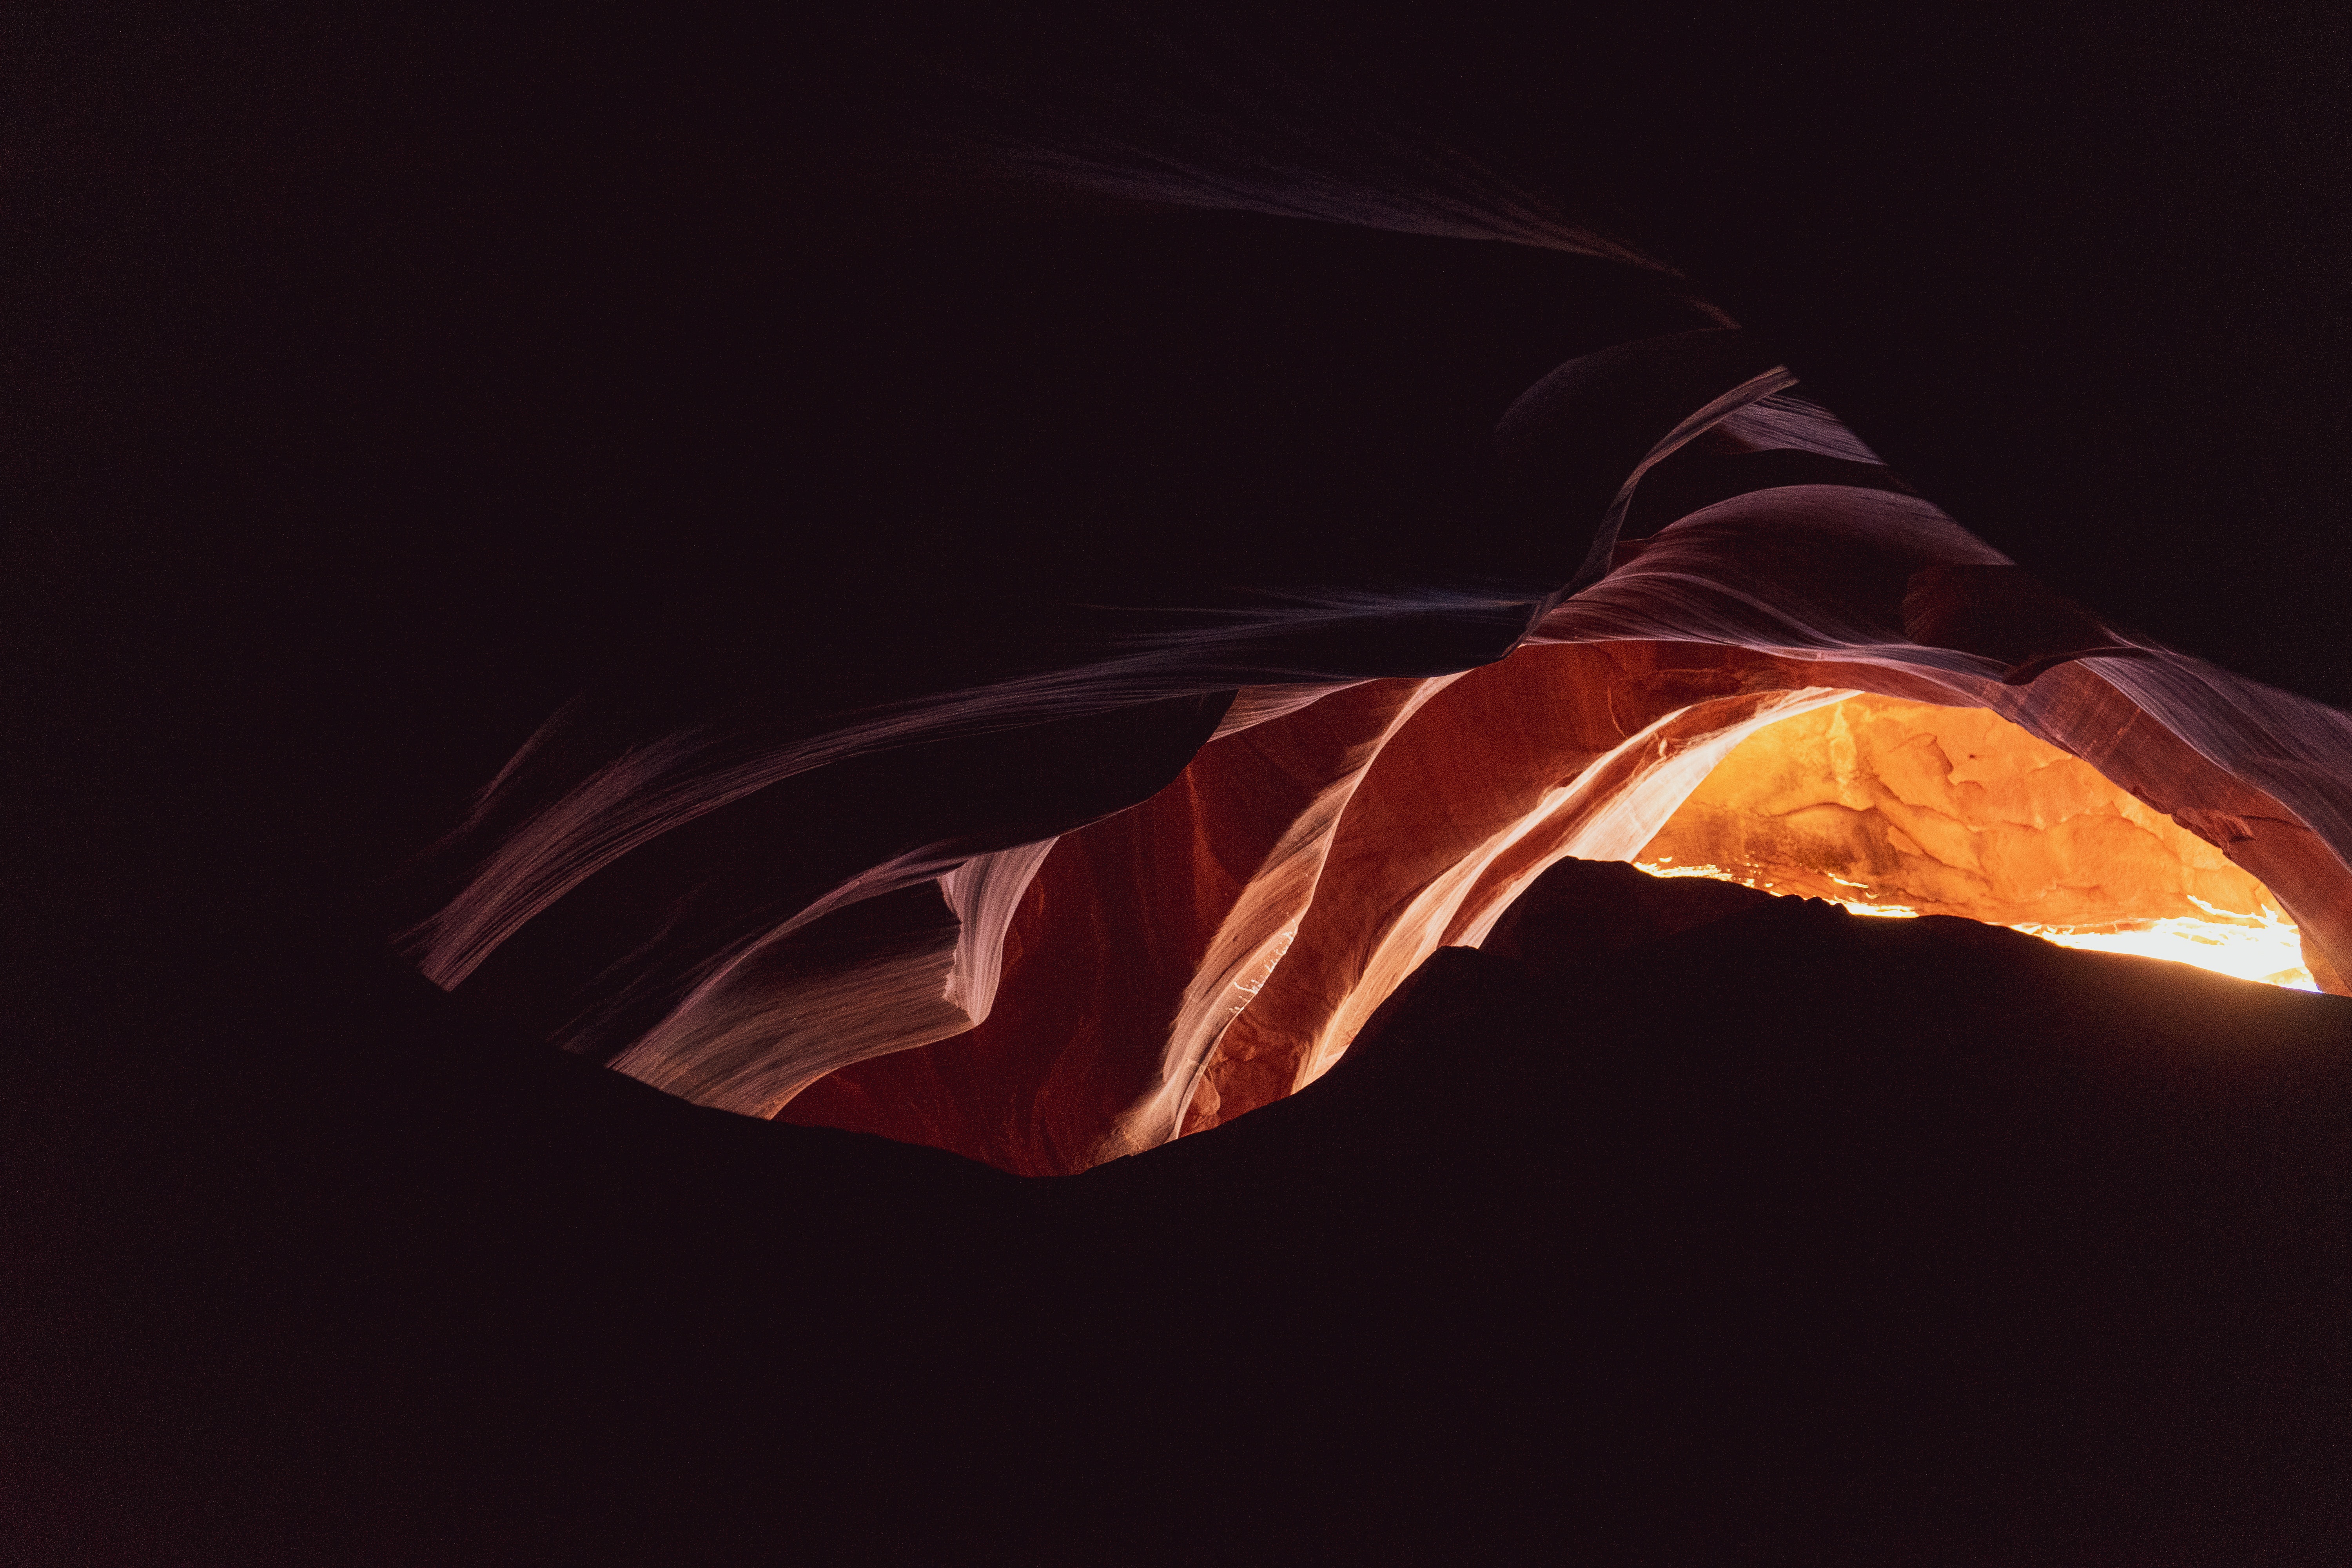
light, lighting, darkness, flame, computer wallpaper, macro photography, heat, still life photography